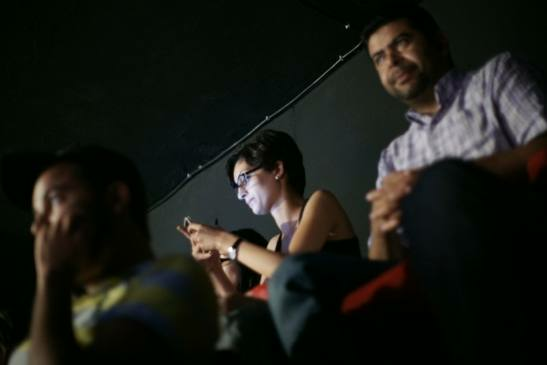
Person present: Yes